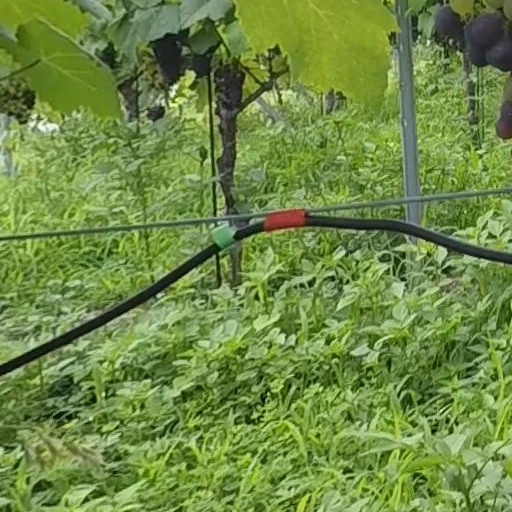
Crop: grape